Félix Resurrección Hidalgo

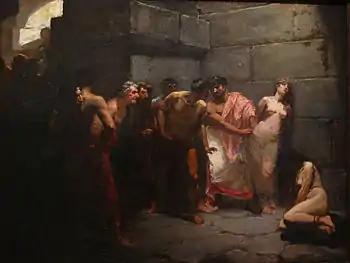
"Las Virgenes Cristianas Expuestas al Populacho" (1884). Metropolitan Museum of Manila.

Hidalgo was born in Binondo, Manila on February 21, 1855. He was the third of seven children of Eduardo Resurrección Hidalgo and María Bárbara Padilla. He studied law in the University of Santo Tomas, though he never finished it. His interests in the arts made him study art in Europe, from 1879 to 1881 under a scholarship funded by the Spanish government at the Real Academia de Bellas Artes de San Fernando in Madrid. He was also enrolled under Spanish painter Agustin Saez at the Escuela de Dibujo y Pintura.